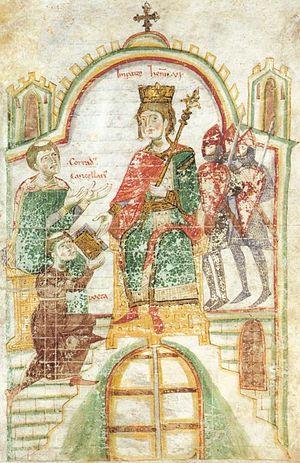
Konrad von Querfurt est à la fin du XIIᵉ siècle évêque de Hildesheim et de Wurtzbourg, ainsi que chancelier de deux rois.